Mirska

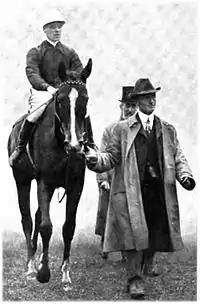
Mirska at the Oaks.

Mirska was sent from France to Britain in 1911. Scratched from the Coventry Stakes in June, her first engagement was in the Clearwell Stakes run at Newmarket on 10 October. Though noted to be "attractively-bred" by the press, she was not looked on favorably by the racing public despite her excellent pedigree. Ridden by the French jockey Georges Stern, she finished third in the race behind J. B. Joel colt Absurd and Khedive III. She was again third in the Maiden 2-year-old race at the Second October meeting at Newmarket won by Tidal Wave. In November, she was scratched for her last engagement, the Rangemore Plate.